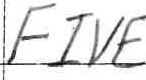
Label: five